Donnybrook, Dublin

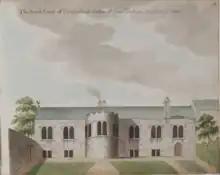
Donnybrook castle

Donnybrook Castle was an Elizabethan mansion and residence of the Ussher family. James Ussher was appointed Archbishop of Armagh in the Church of Ireland by Queen Elizabeth I of England. The mansion was demolished in 1759 and later replaced in 1795 by the existing Georgian house. It is now occupied by the Religious Sisters of Charity.